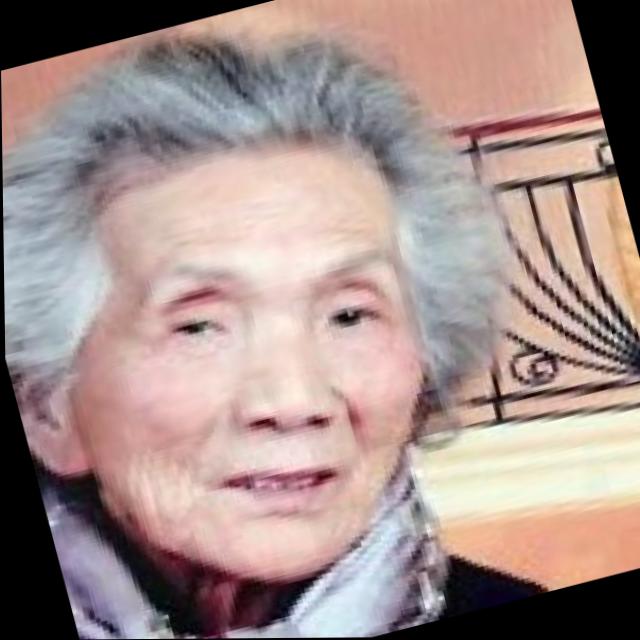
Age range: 65+